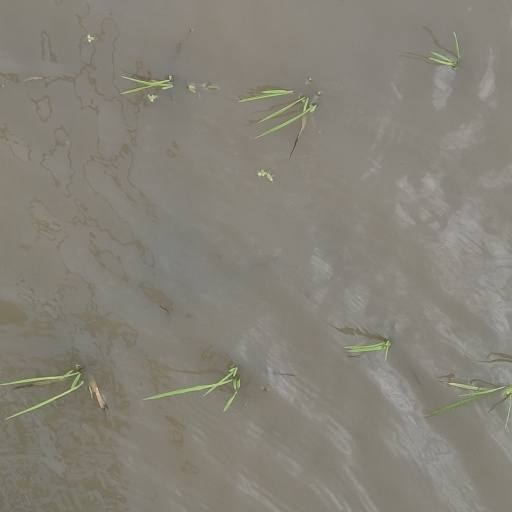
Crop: rice